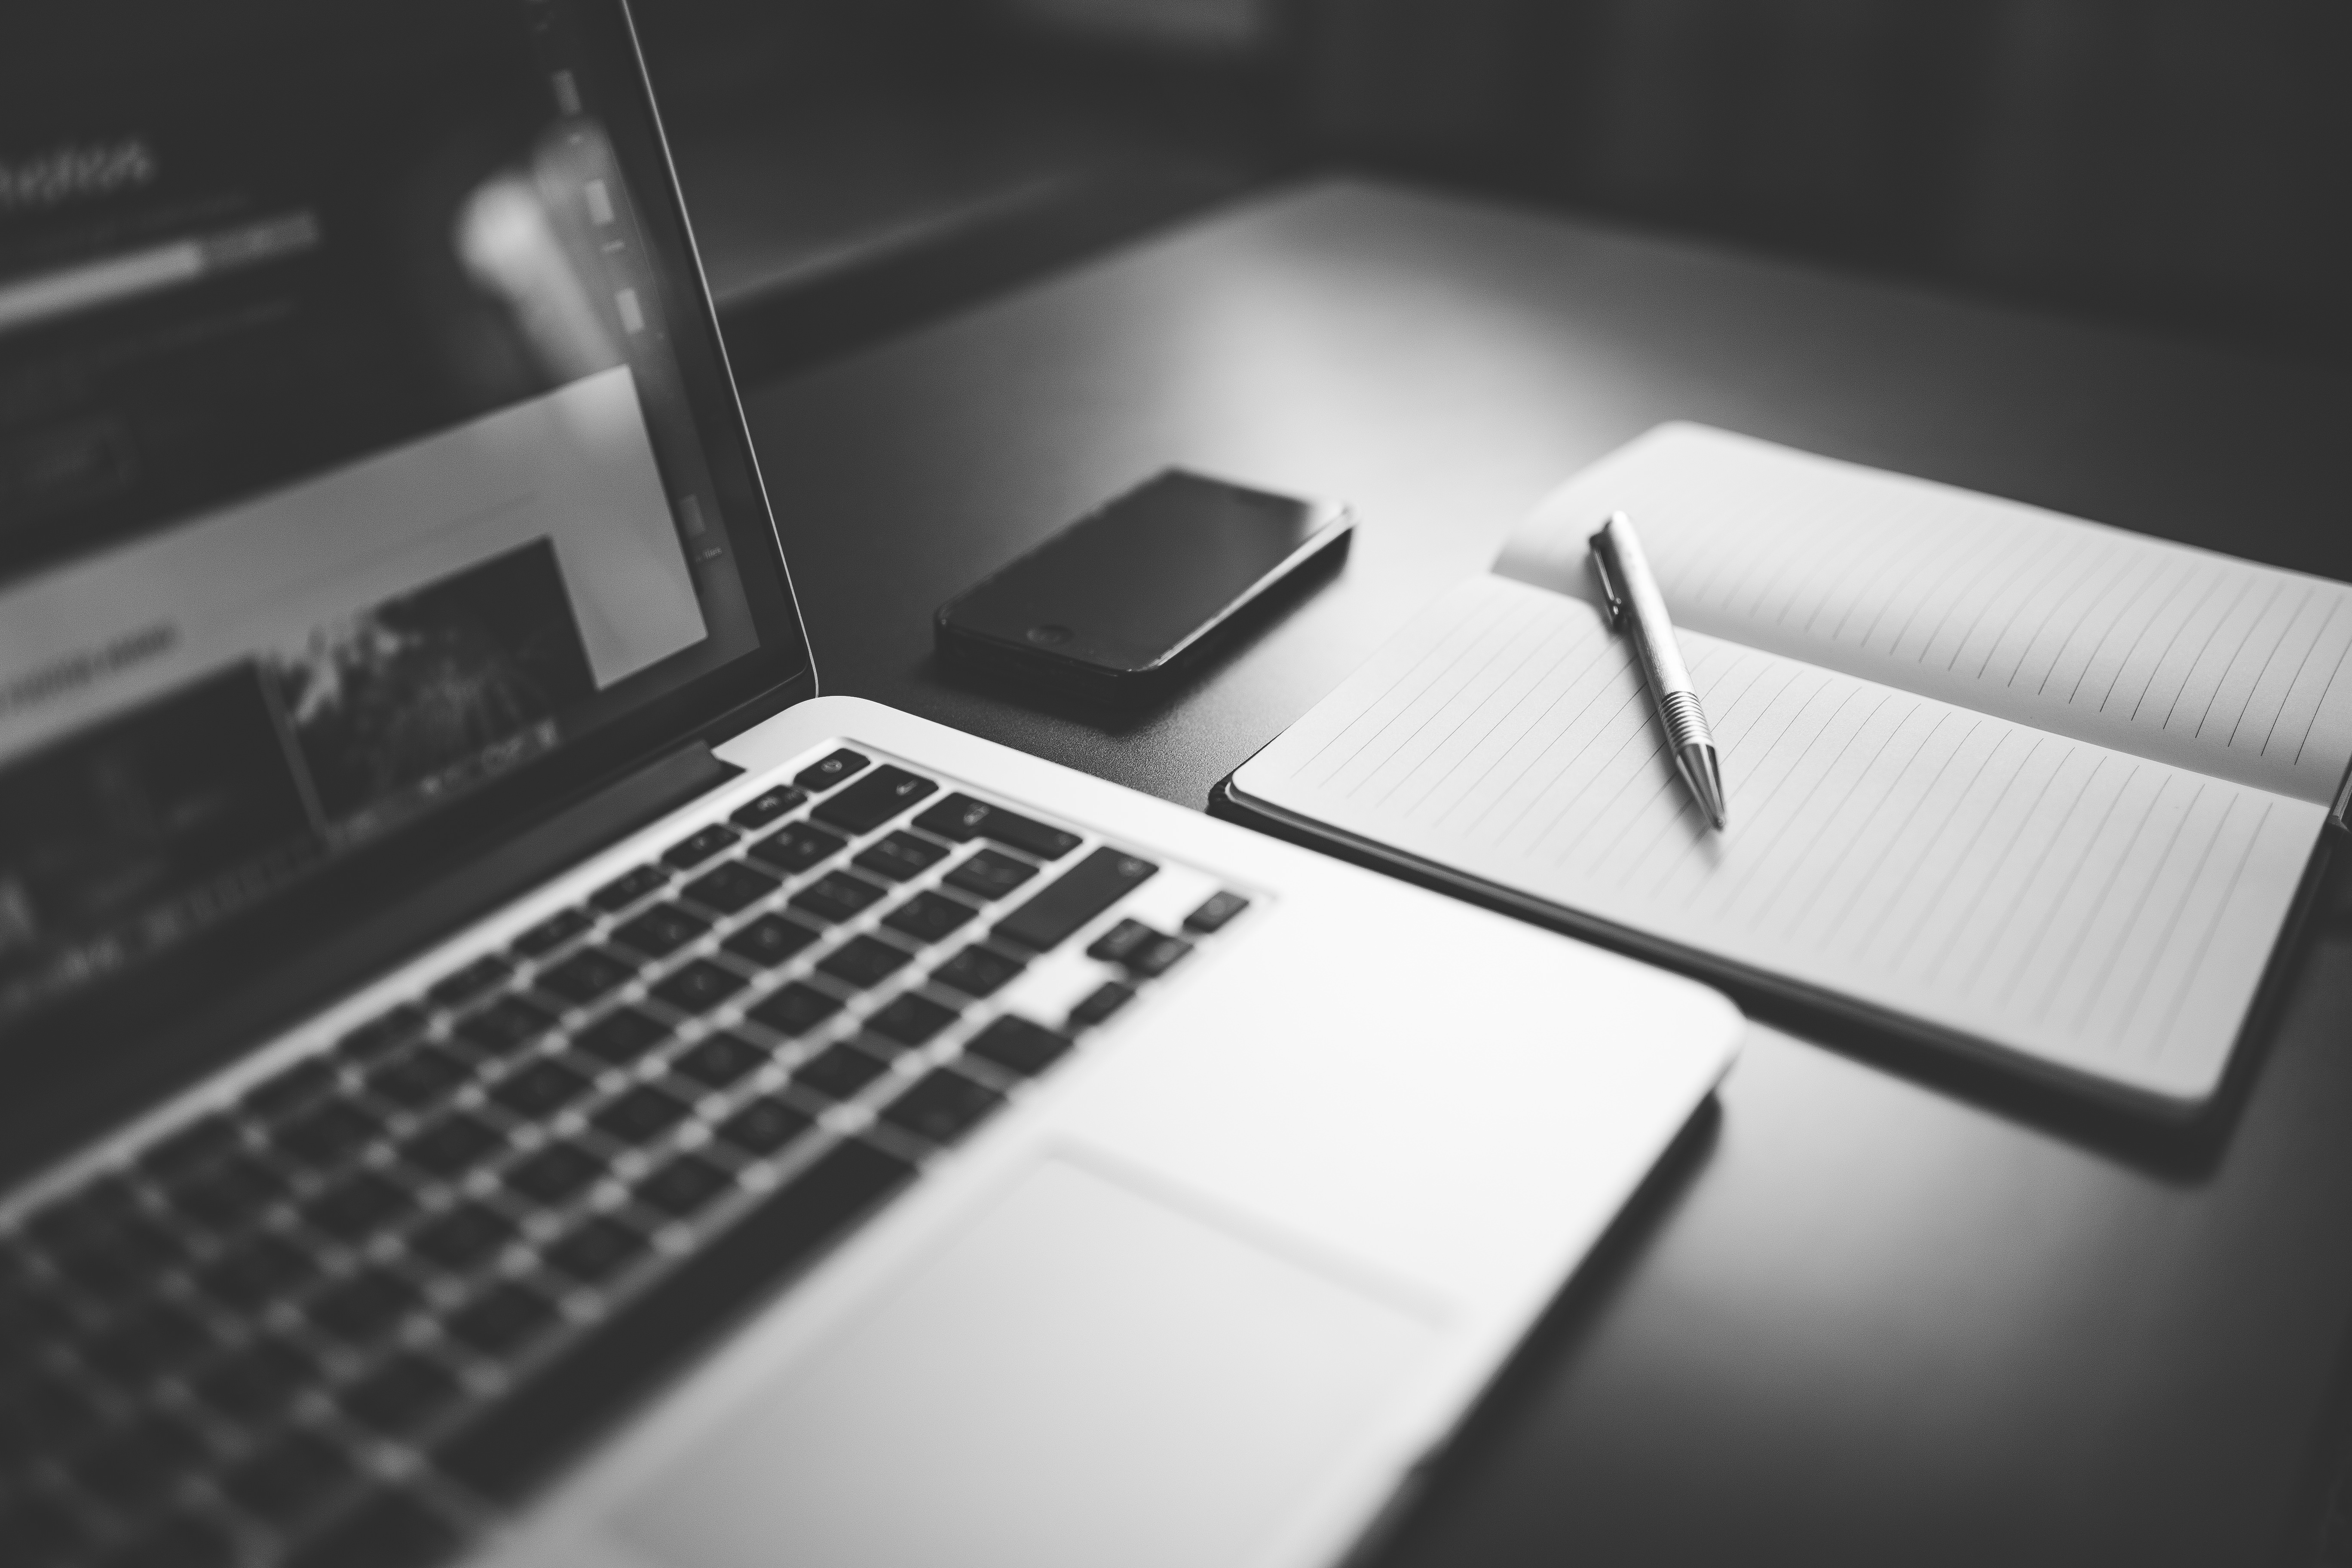
laptop, iphone, notebook, black and white, technology, monochrome, macbook pro, computer keyboard, monochrome photography, electronic device